Archaeological Museum of Agrinio

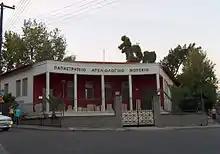

The Archaeological Museum of Agrinio ("Archaiologiko Mouseio Agriniou") is a museum in the city of Agrinio in Aetolia-Acarnania, in Greece. It lies next to the Papastrateio Municipal Park and features artifacts dating back to Antiquity and Roman times from the area around Agrinio. It was constructed in 1960 through the donation of the Papastratos firm.